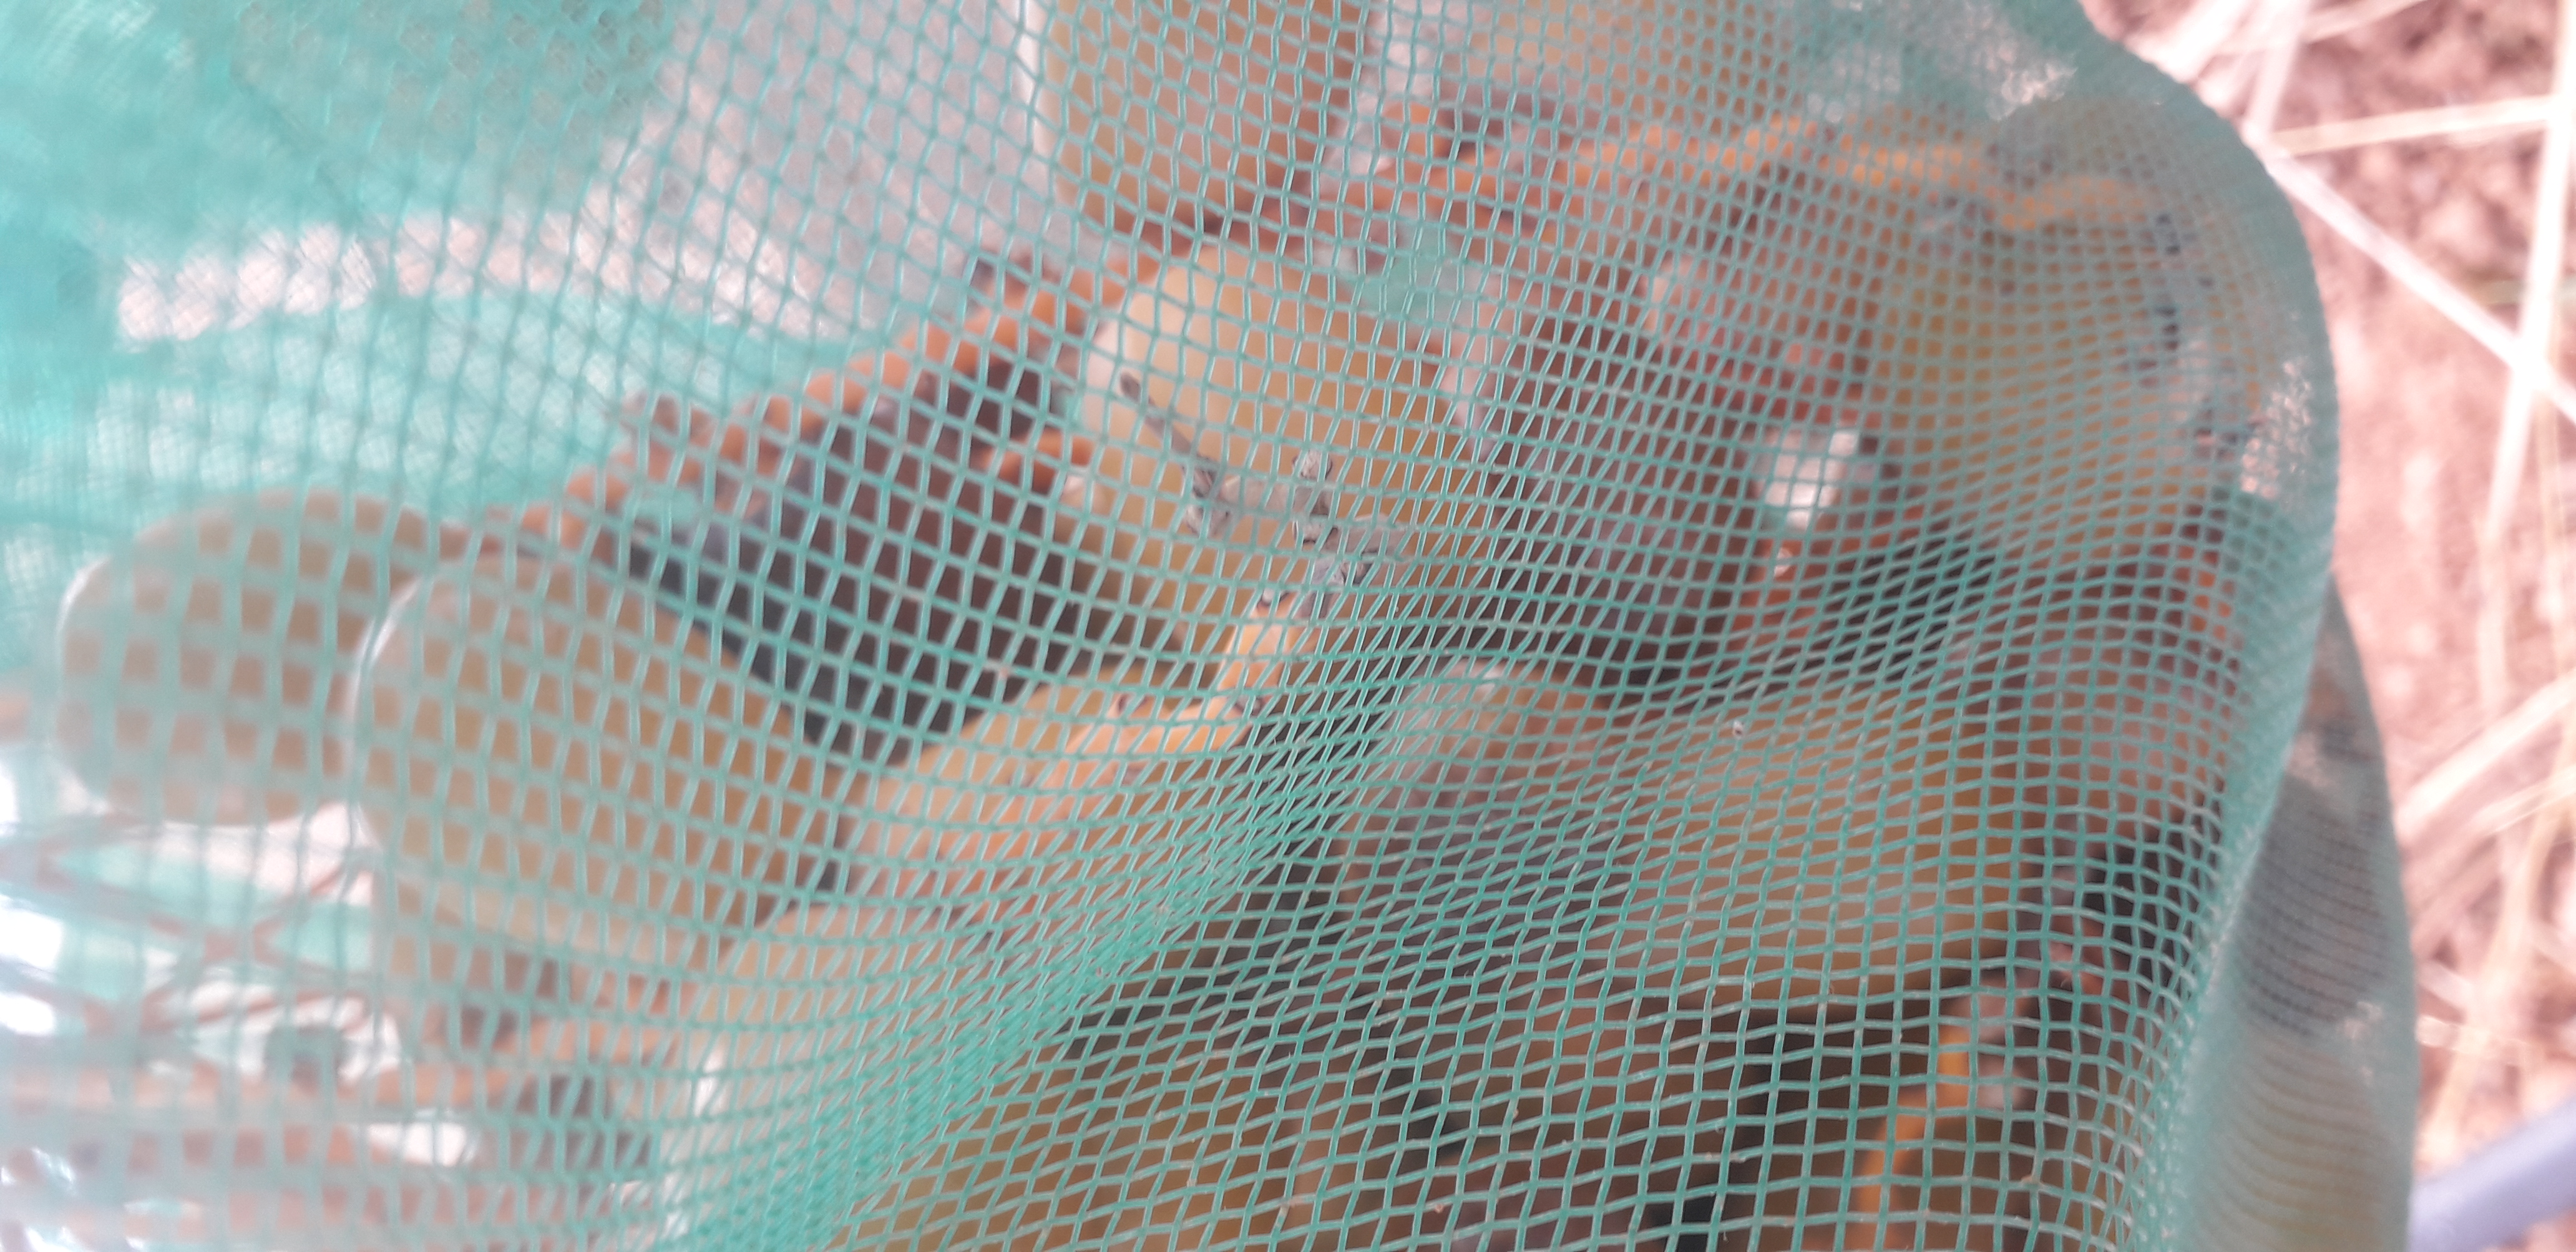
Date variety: Boufagous